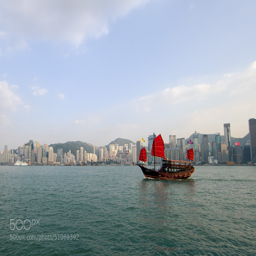
tourist attraction in a big city